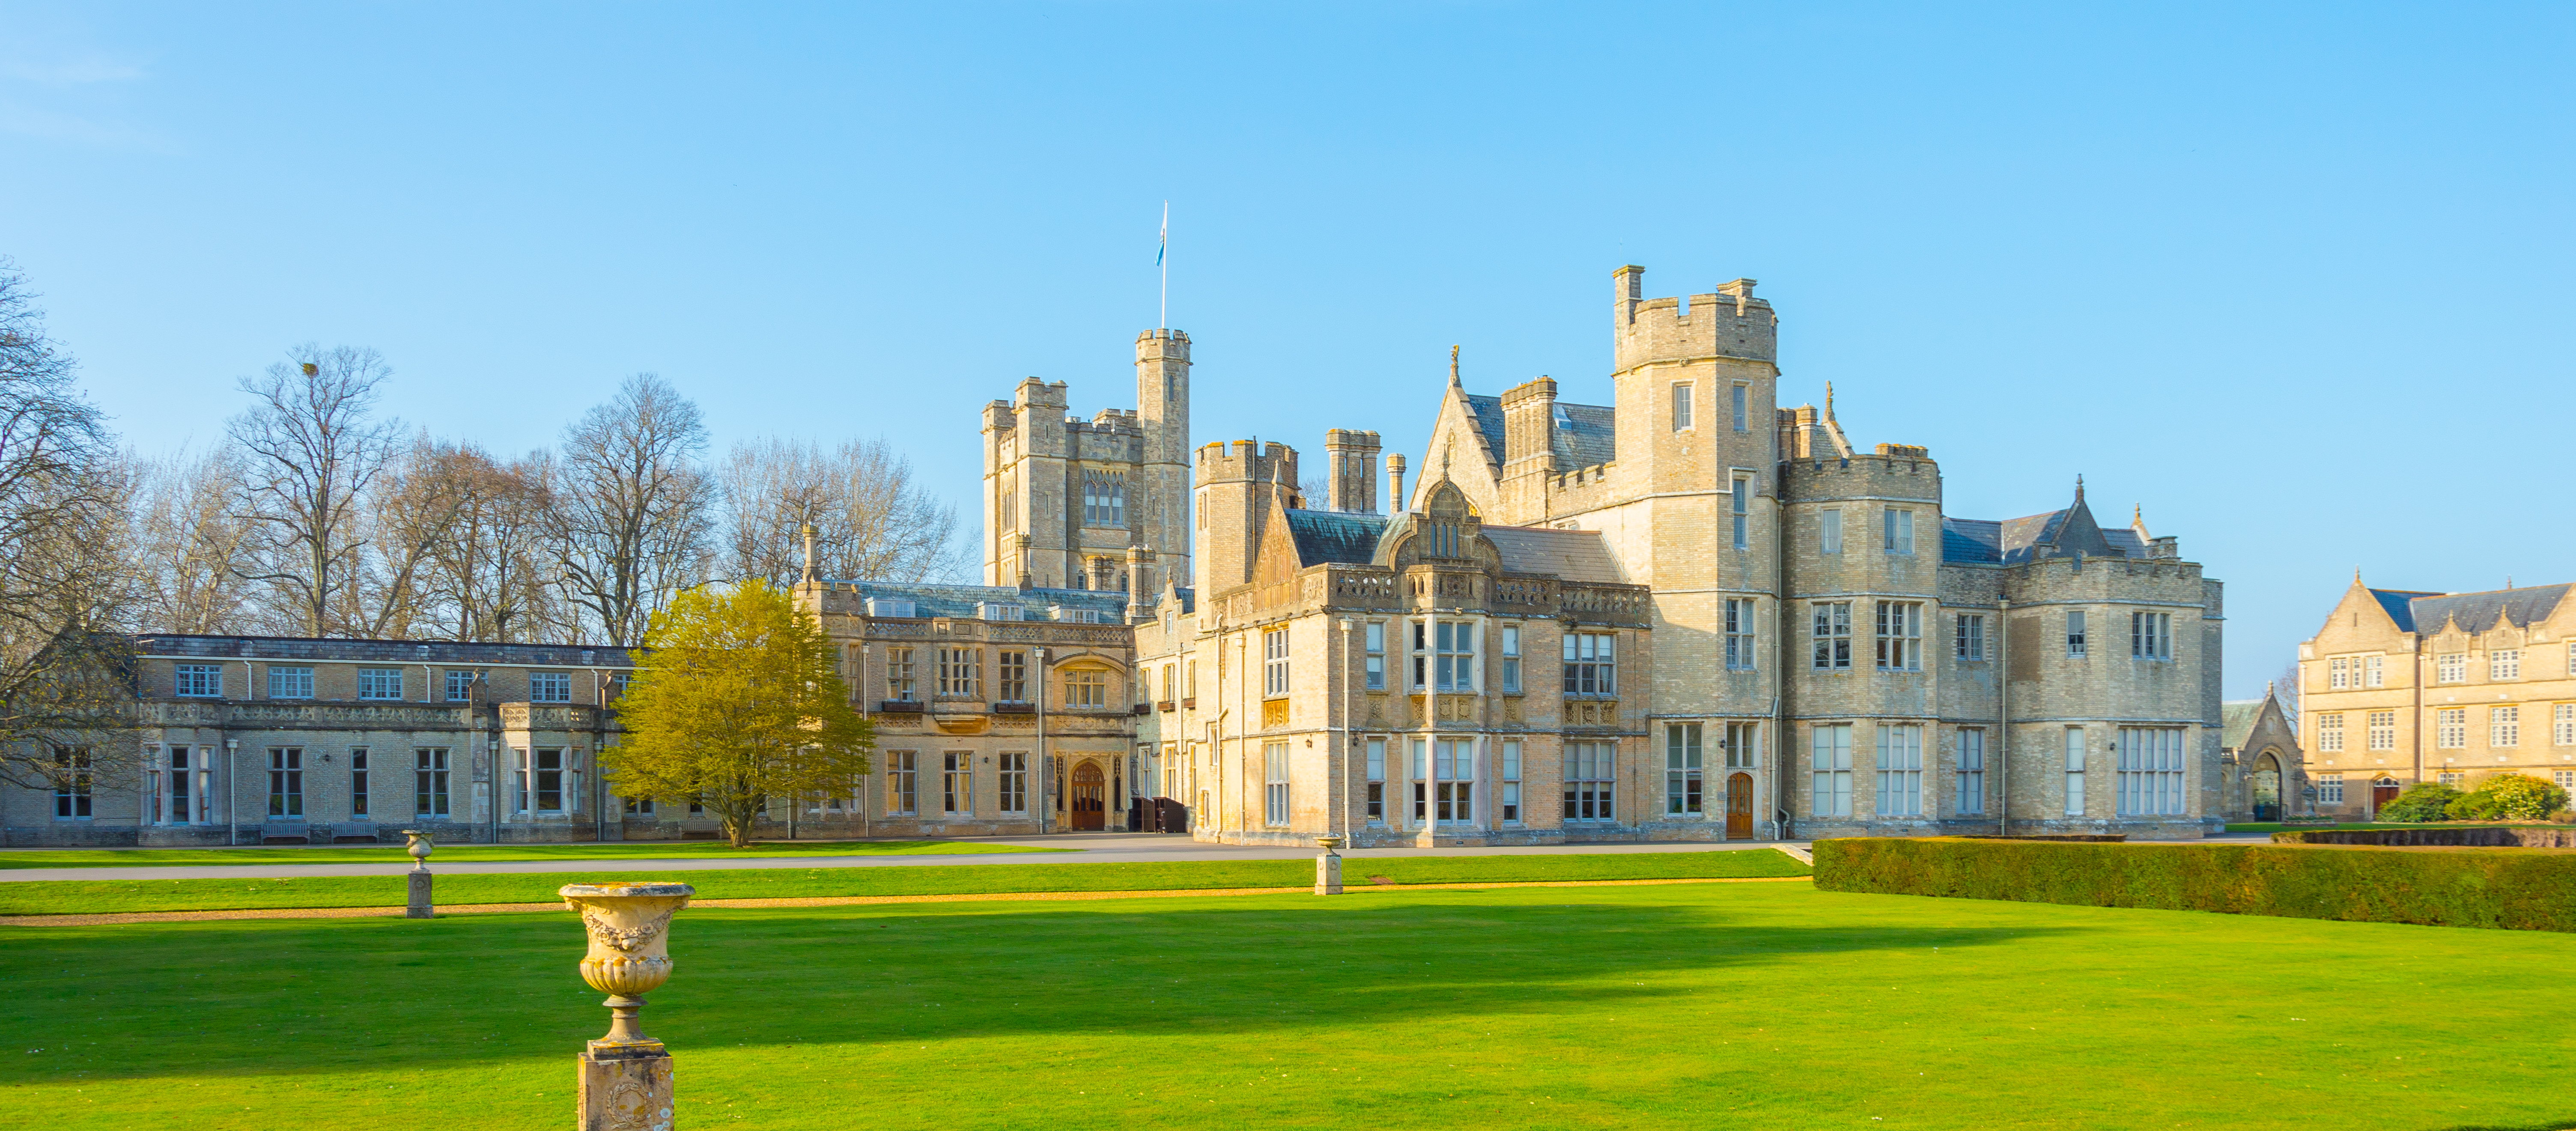
building, chateau, palace, river, park, castle, nikon, gothic, revival, estate, dorset, magna, canford, stour, stately home